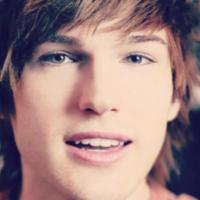
Age group: age 11-20